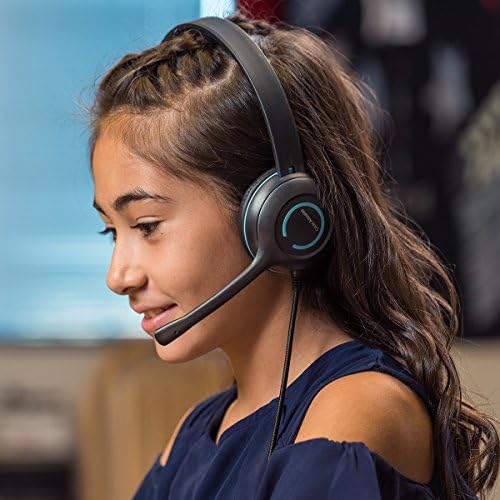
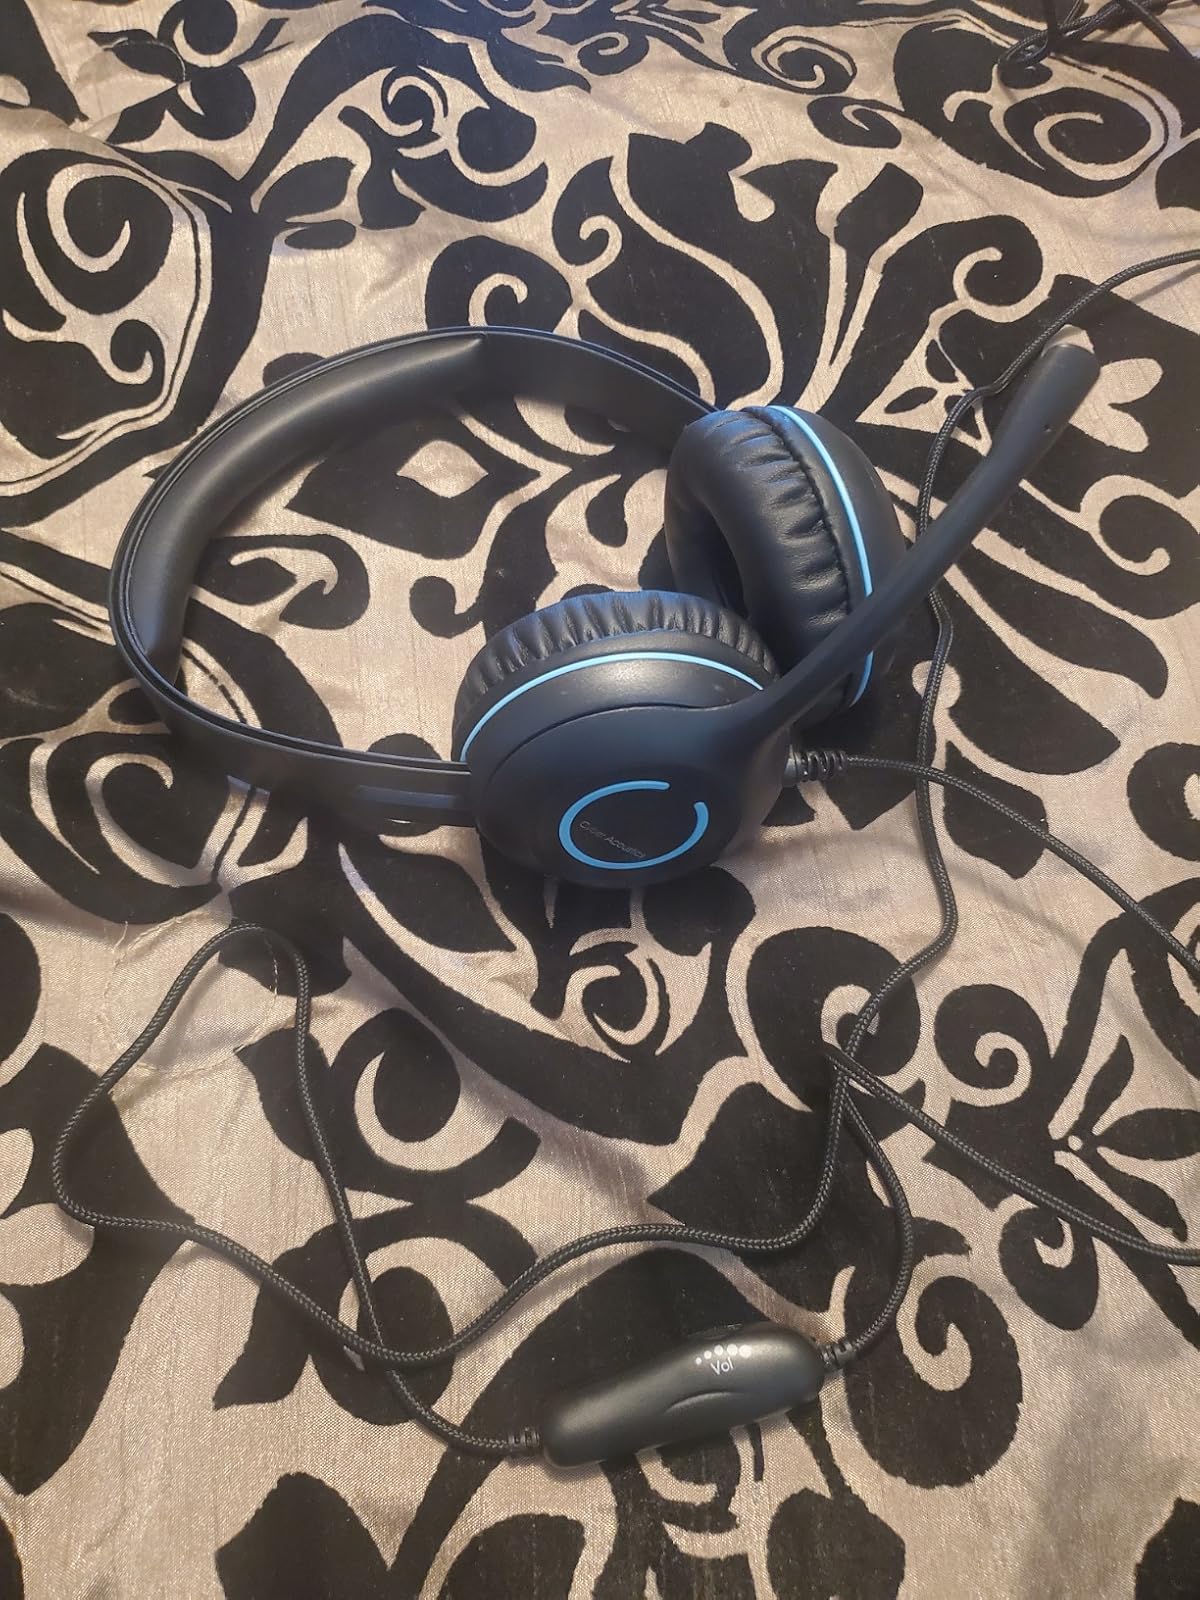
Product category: headphones
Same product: yes